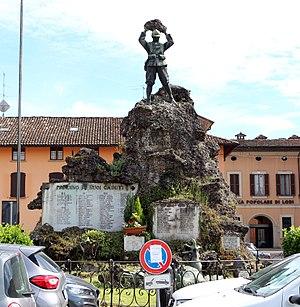
Call Me by Your Name est un film dramatico-romantique réalisé par Luca Guadagnino, sorti en 2017. Il s’agit du scénario de James Ivory, adapté du roman américain du même titre d'André Aciman.